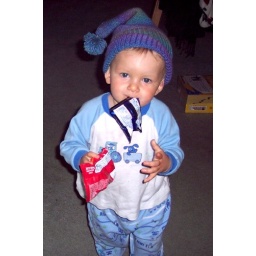
Foozley looked especially cute in his hat with hands full of snacks